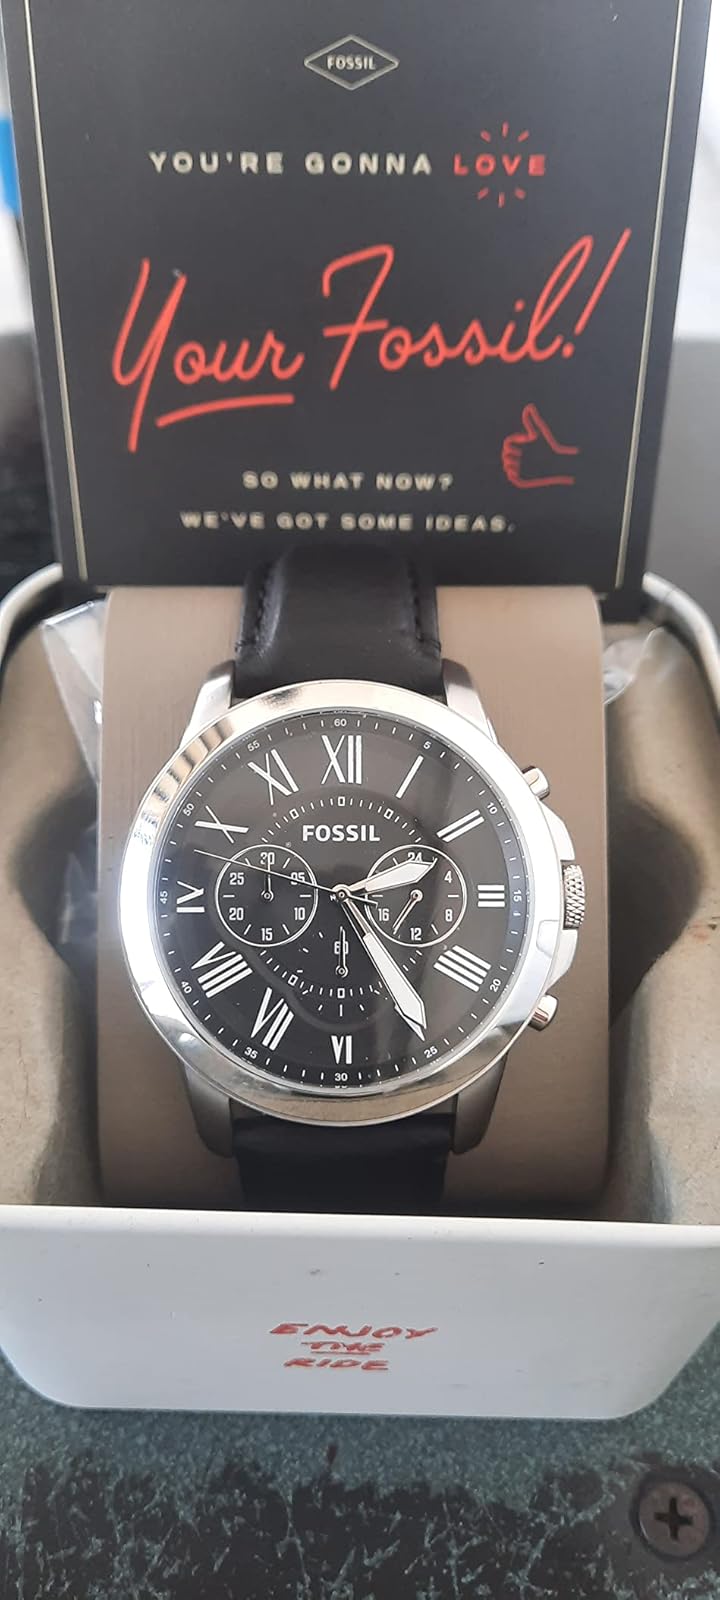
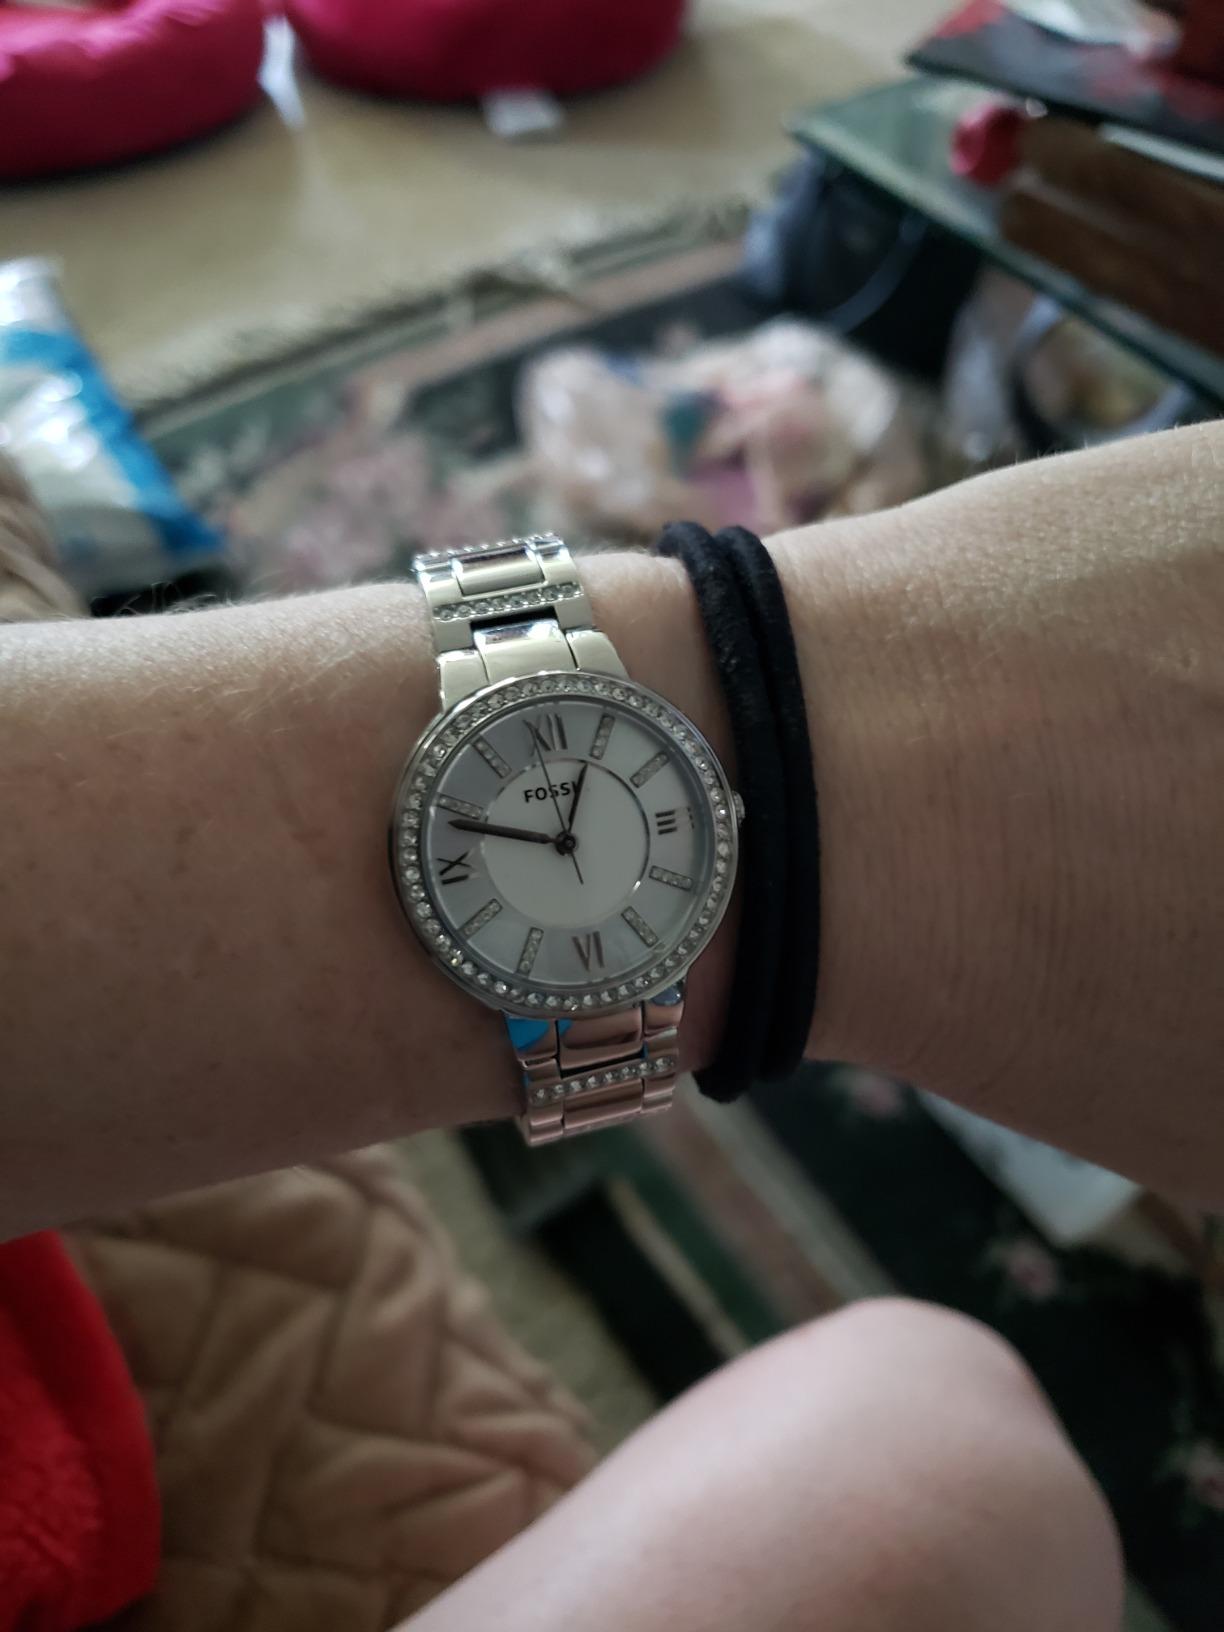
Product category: accessories_watch
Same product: no